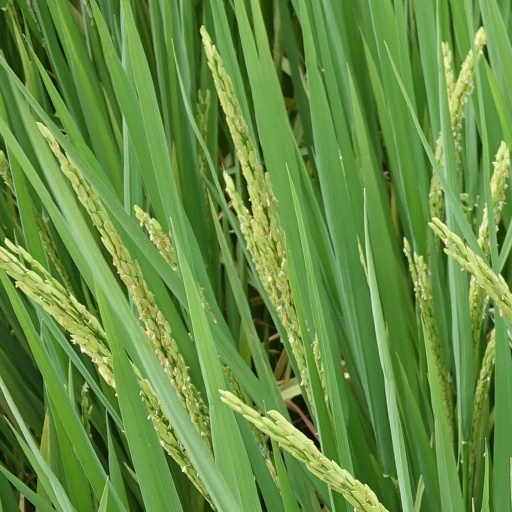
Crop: rice